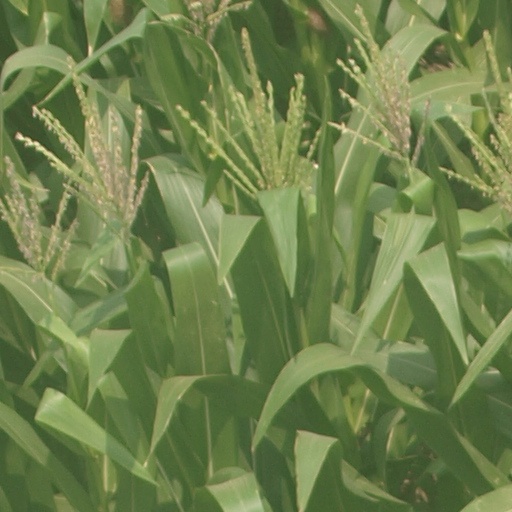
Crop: maize; corn